Gladys Davidson Weinberg

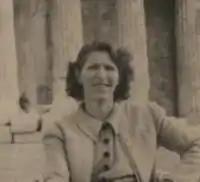
Weinberg at the Acropolis in 1944

Gladys Davidson Weinberg (December 27, 1909 – January 14, 2002) was an American archaeologist known for her work on ancient and medieval glass and its manufacture in the Mediterranean. She was the editor of "Archaeology" magazine from 1952 to 1967.